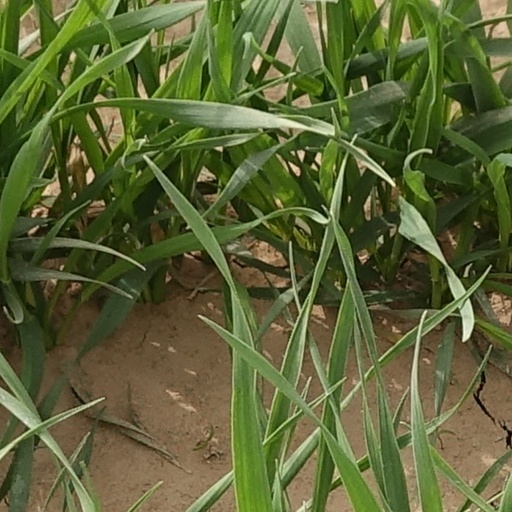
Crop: wheat